Pedra Furada

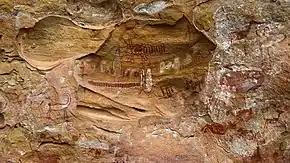
Rock paintings at Pedra Furada

Pedra Furada includes a collection of rock shelters used for thousands of years by human populations. The first excavations yielded charcoal deposits with Carbon-14 dates of 48,000 to 32,000 years BP. Repeated analysis has confirmed this dating, carrying the range of dates up to 60,000 BP.